Kangaroo care

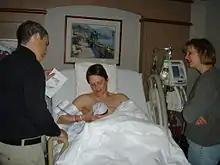
Infant nursing shortly after birth

According to some authorities, there is a growing body of evidence that suggests that early SSC of mother and baby stimulates breastfeeding behavior in the baby. Newborn infants who are immediately placed on their mother's skin have a natural instinct to latch on to the breast and start nursing, typically within one hour of being born. It is thought that immediate SSC provides a form of imprinting that makes subsequent feeding significantly easier. The WHO reports that, in addition to more successful breastfeeding, SSC between a mother and her newborn baby immediately after delivery also reduces crying, improves mother to infant interaction, and keeps baby warm. According to studies quoted by UNICEF, babies have been observed to naturally follow a unique process which leads to a first breastfeed. After birth, babies who are placed skin to skin on their mothers chest will: